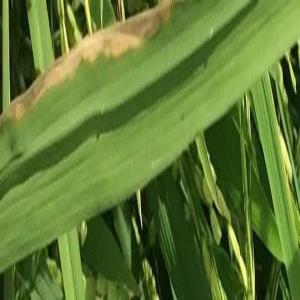
Disease: Bacterialblight